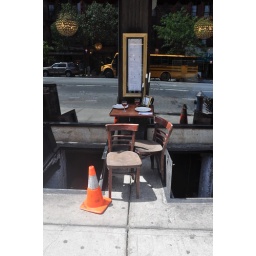
best seat in the house